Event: Nepal Earthquake
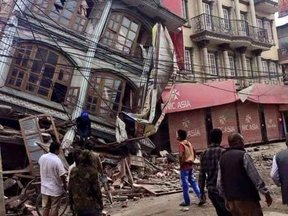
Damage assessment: damage